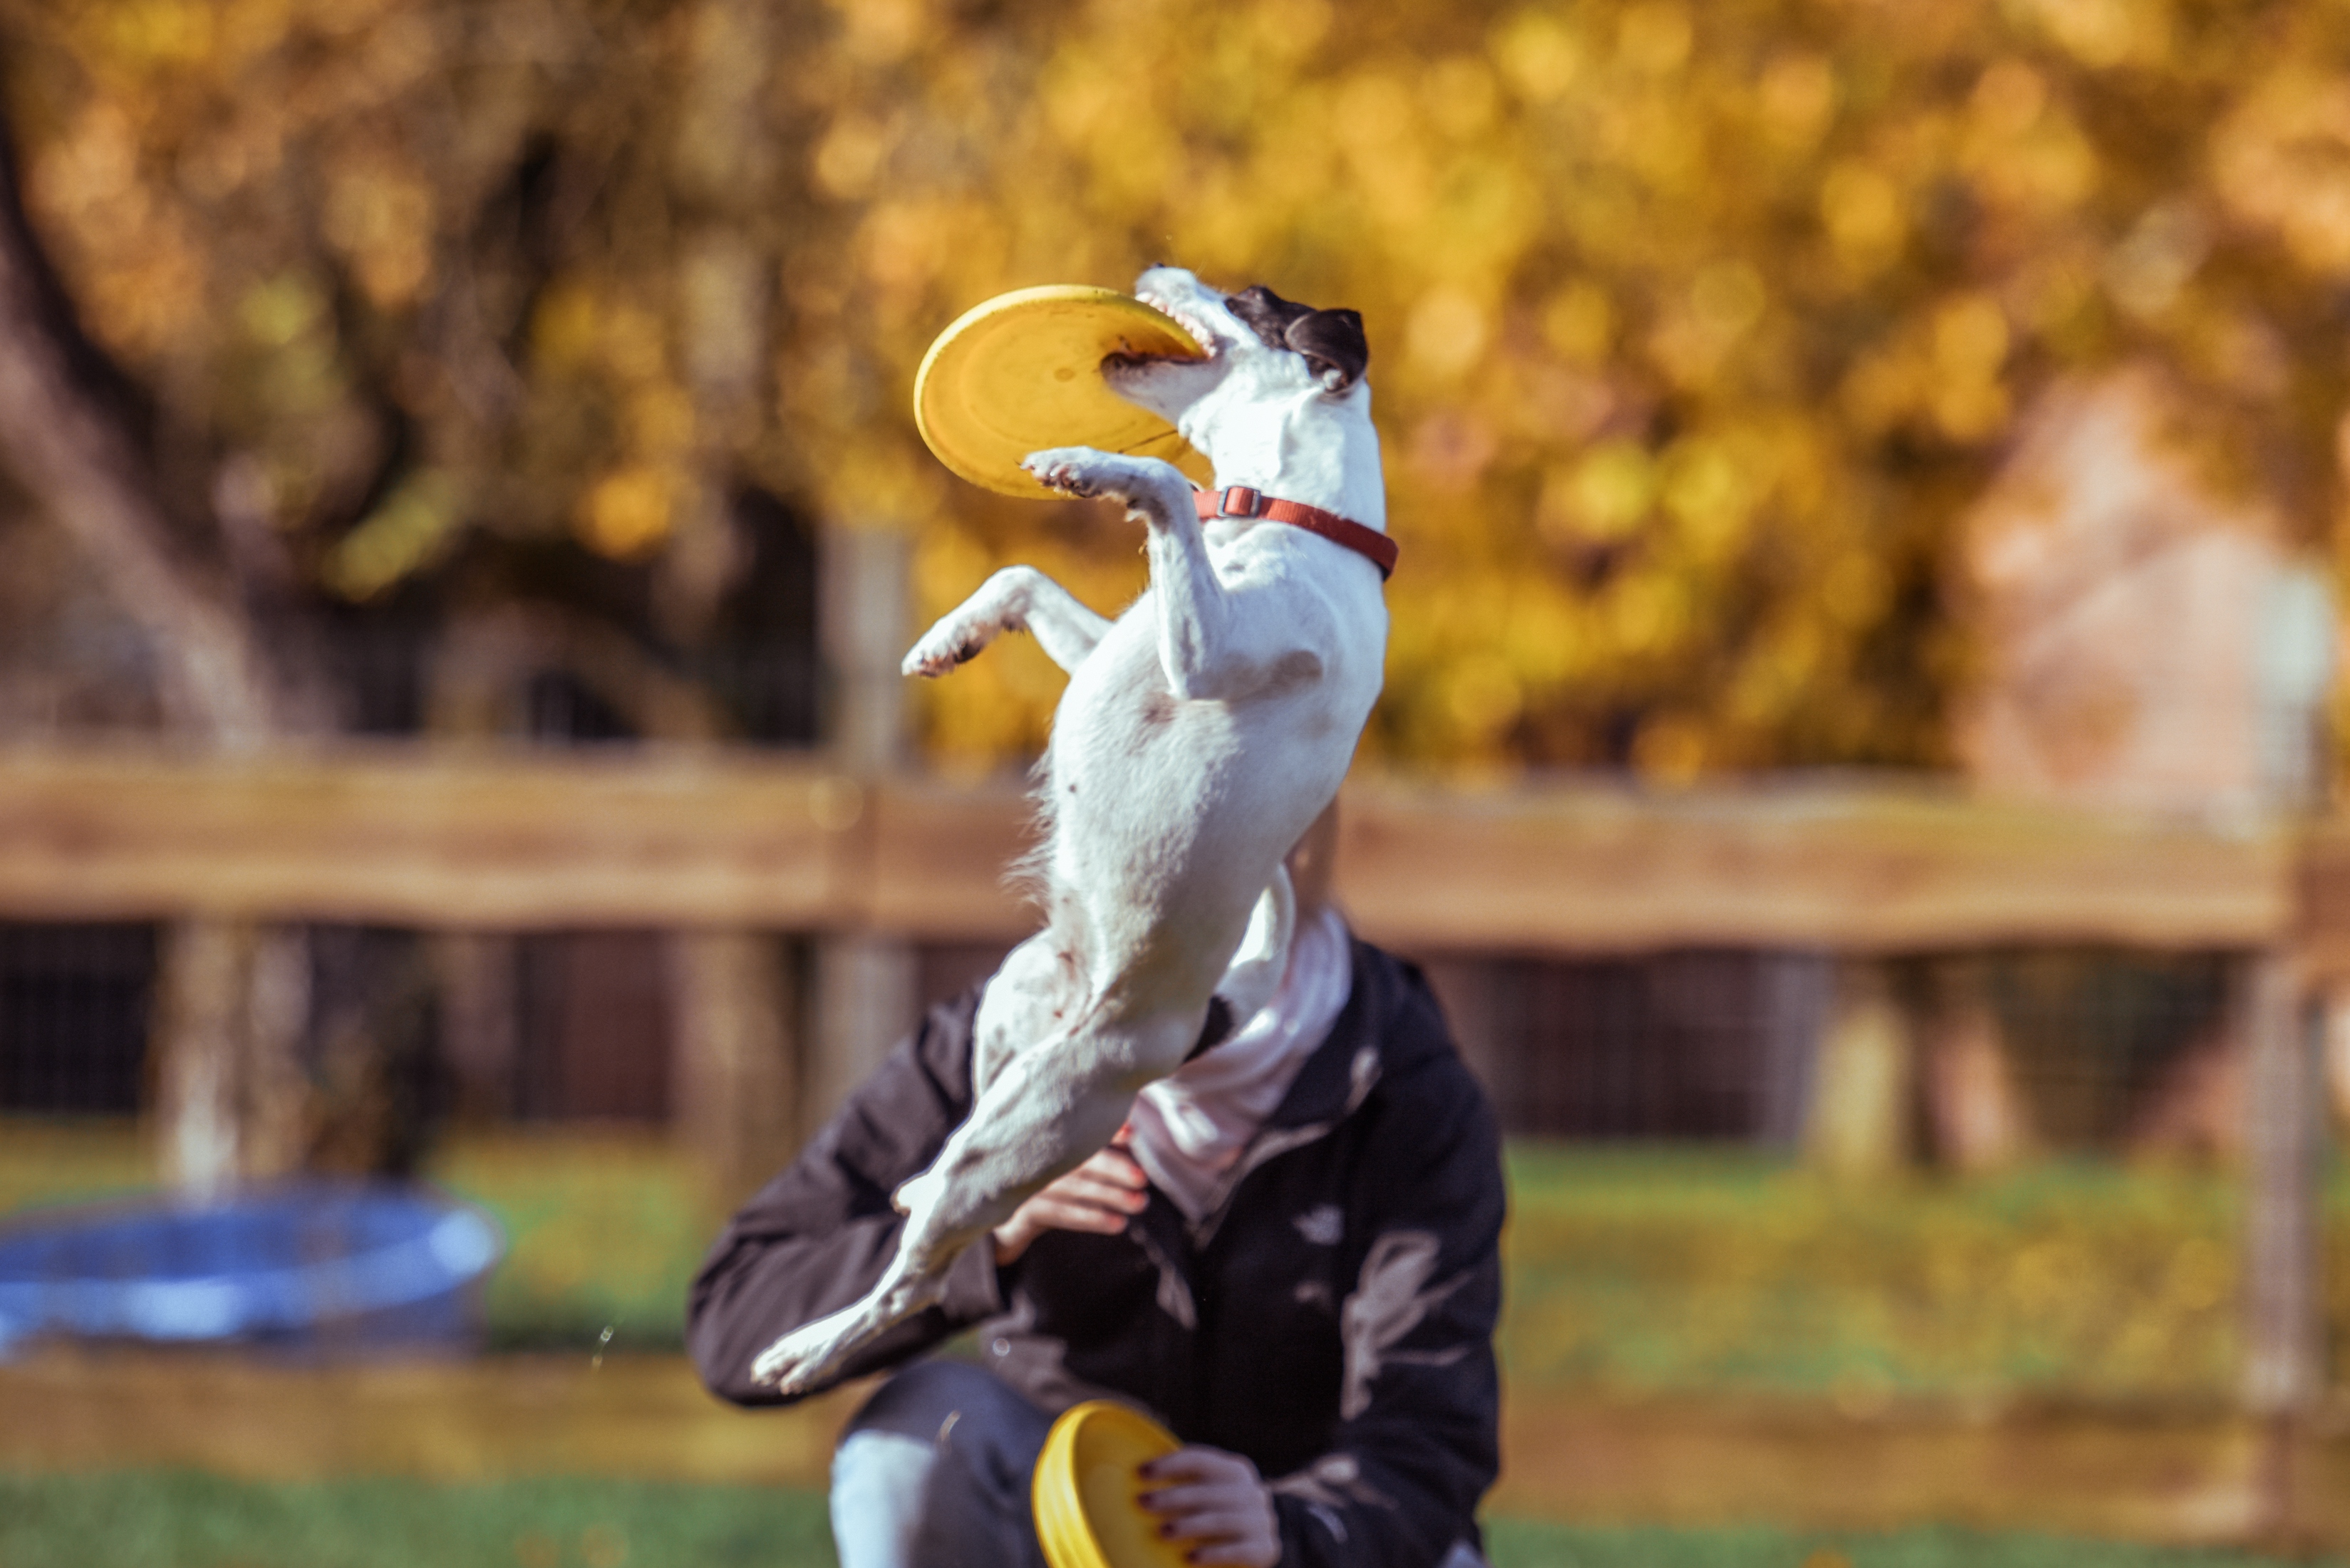
Disc dog, recreation, autumn, falconiformes